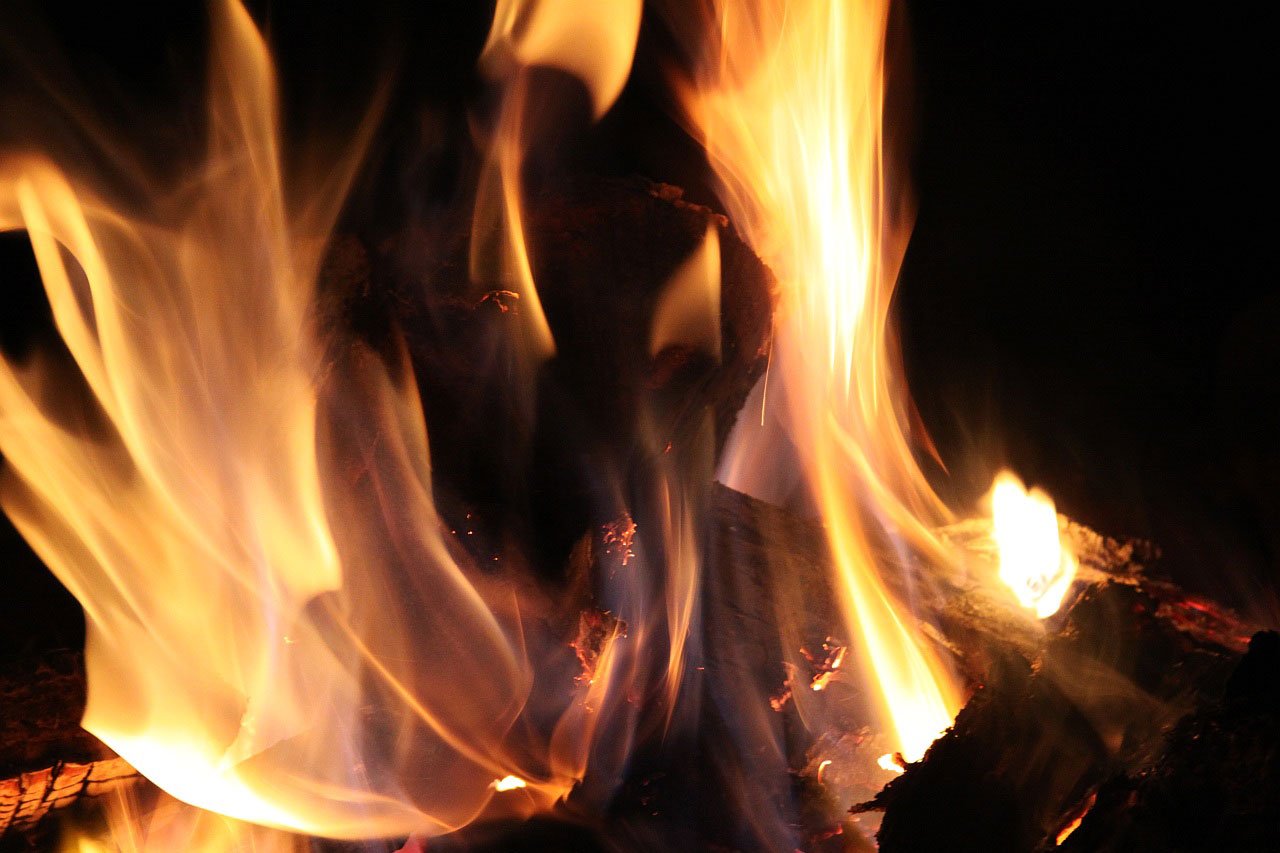
glowing, flame, fire, fireplace, campfire, bonfire, heat, burn, font, burning, bright, hot, blaze, fireball, ignite, fiery, blazing, flammable, engulfed